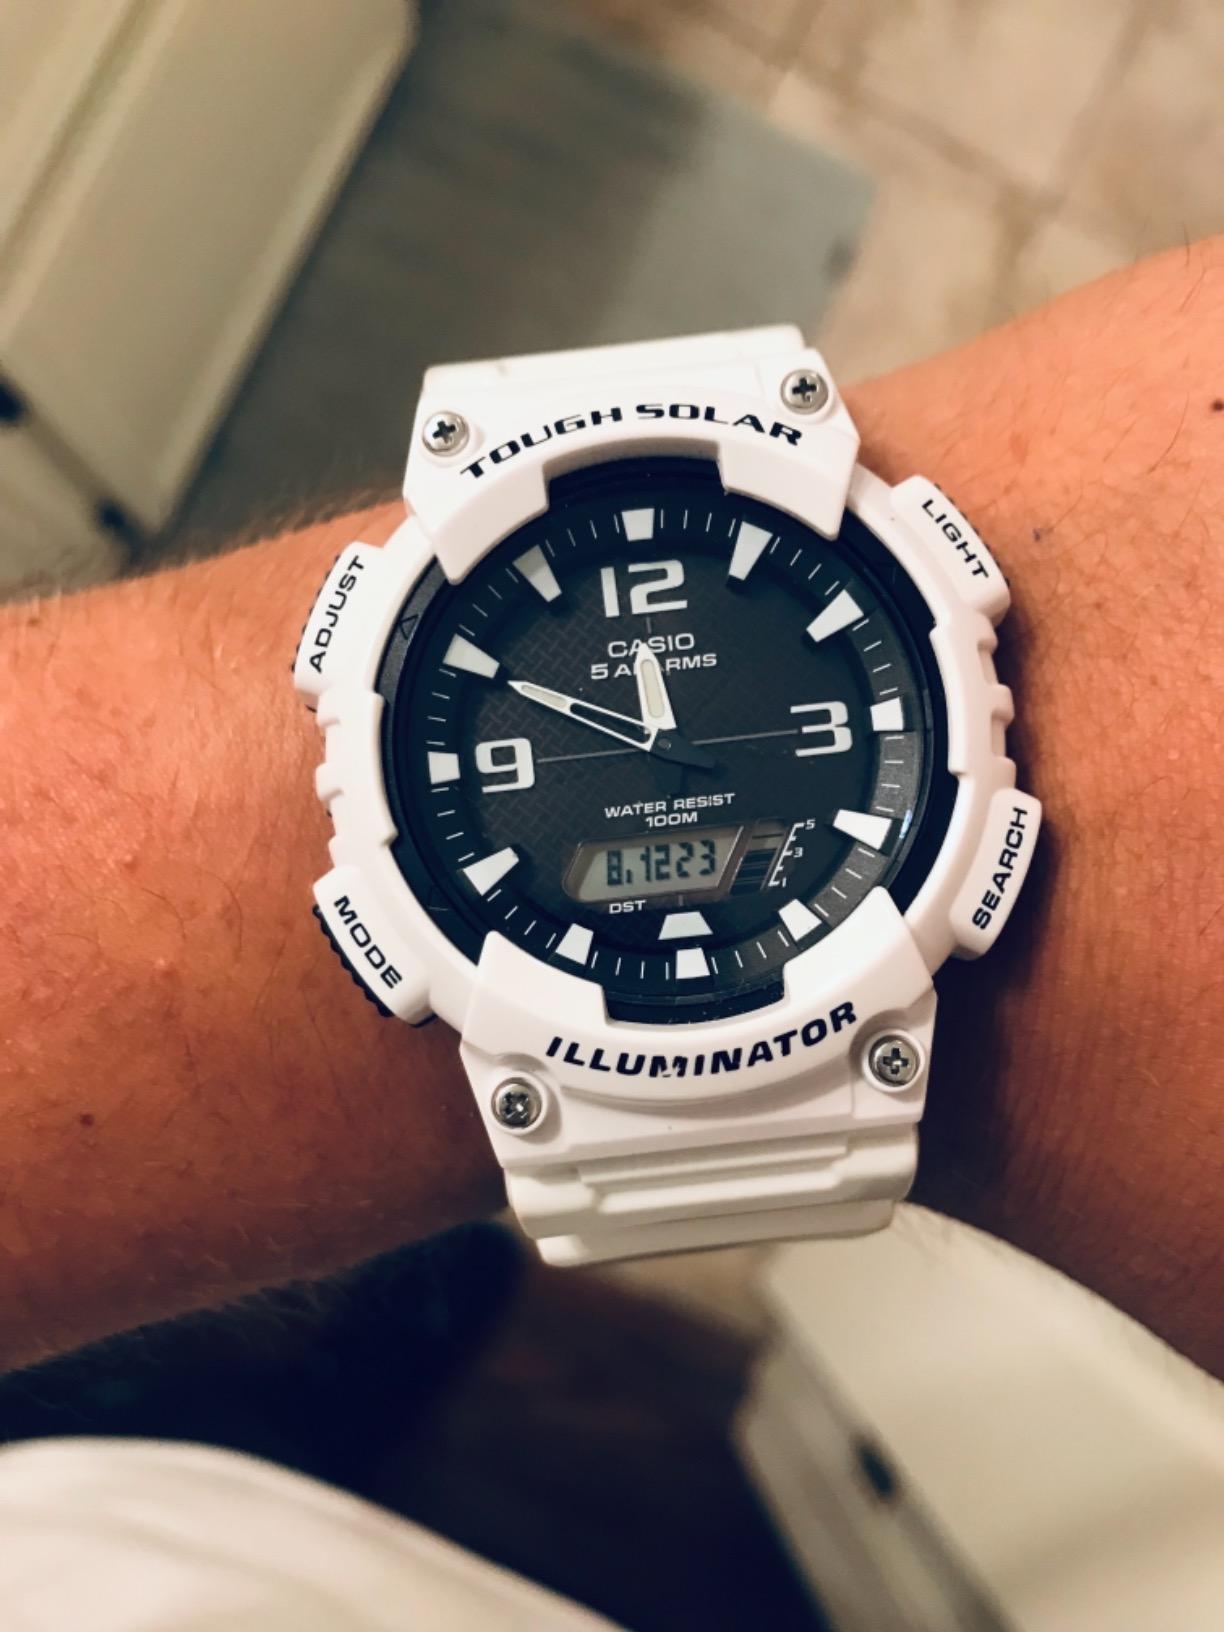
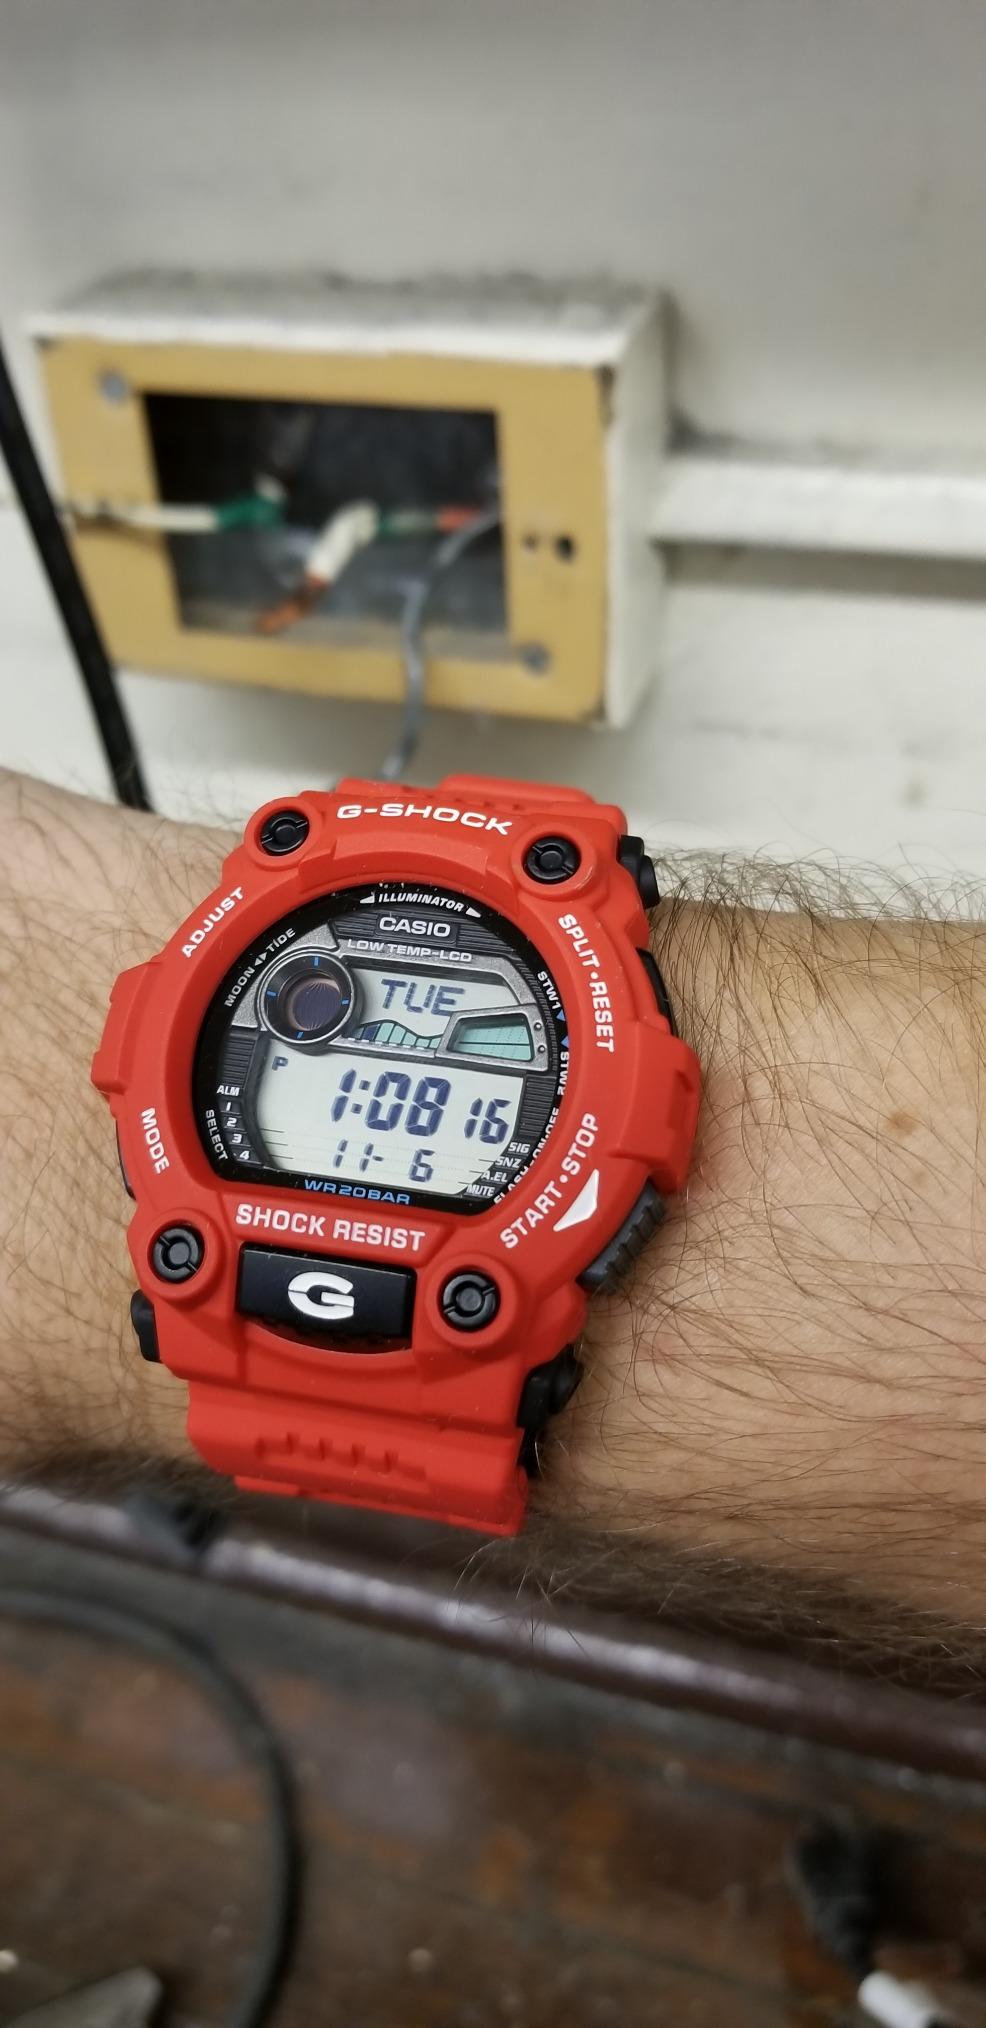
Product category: accessories_watch
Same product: no